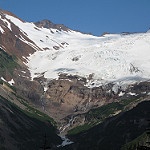
Scene: Outdoor